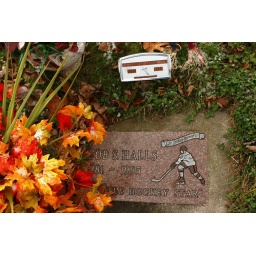
Killed on his way home from hockey practice in a car accident.